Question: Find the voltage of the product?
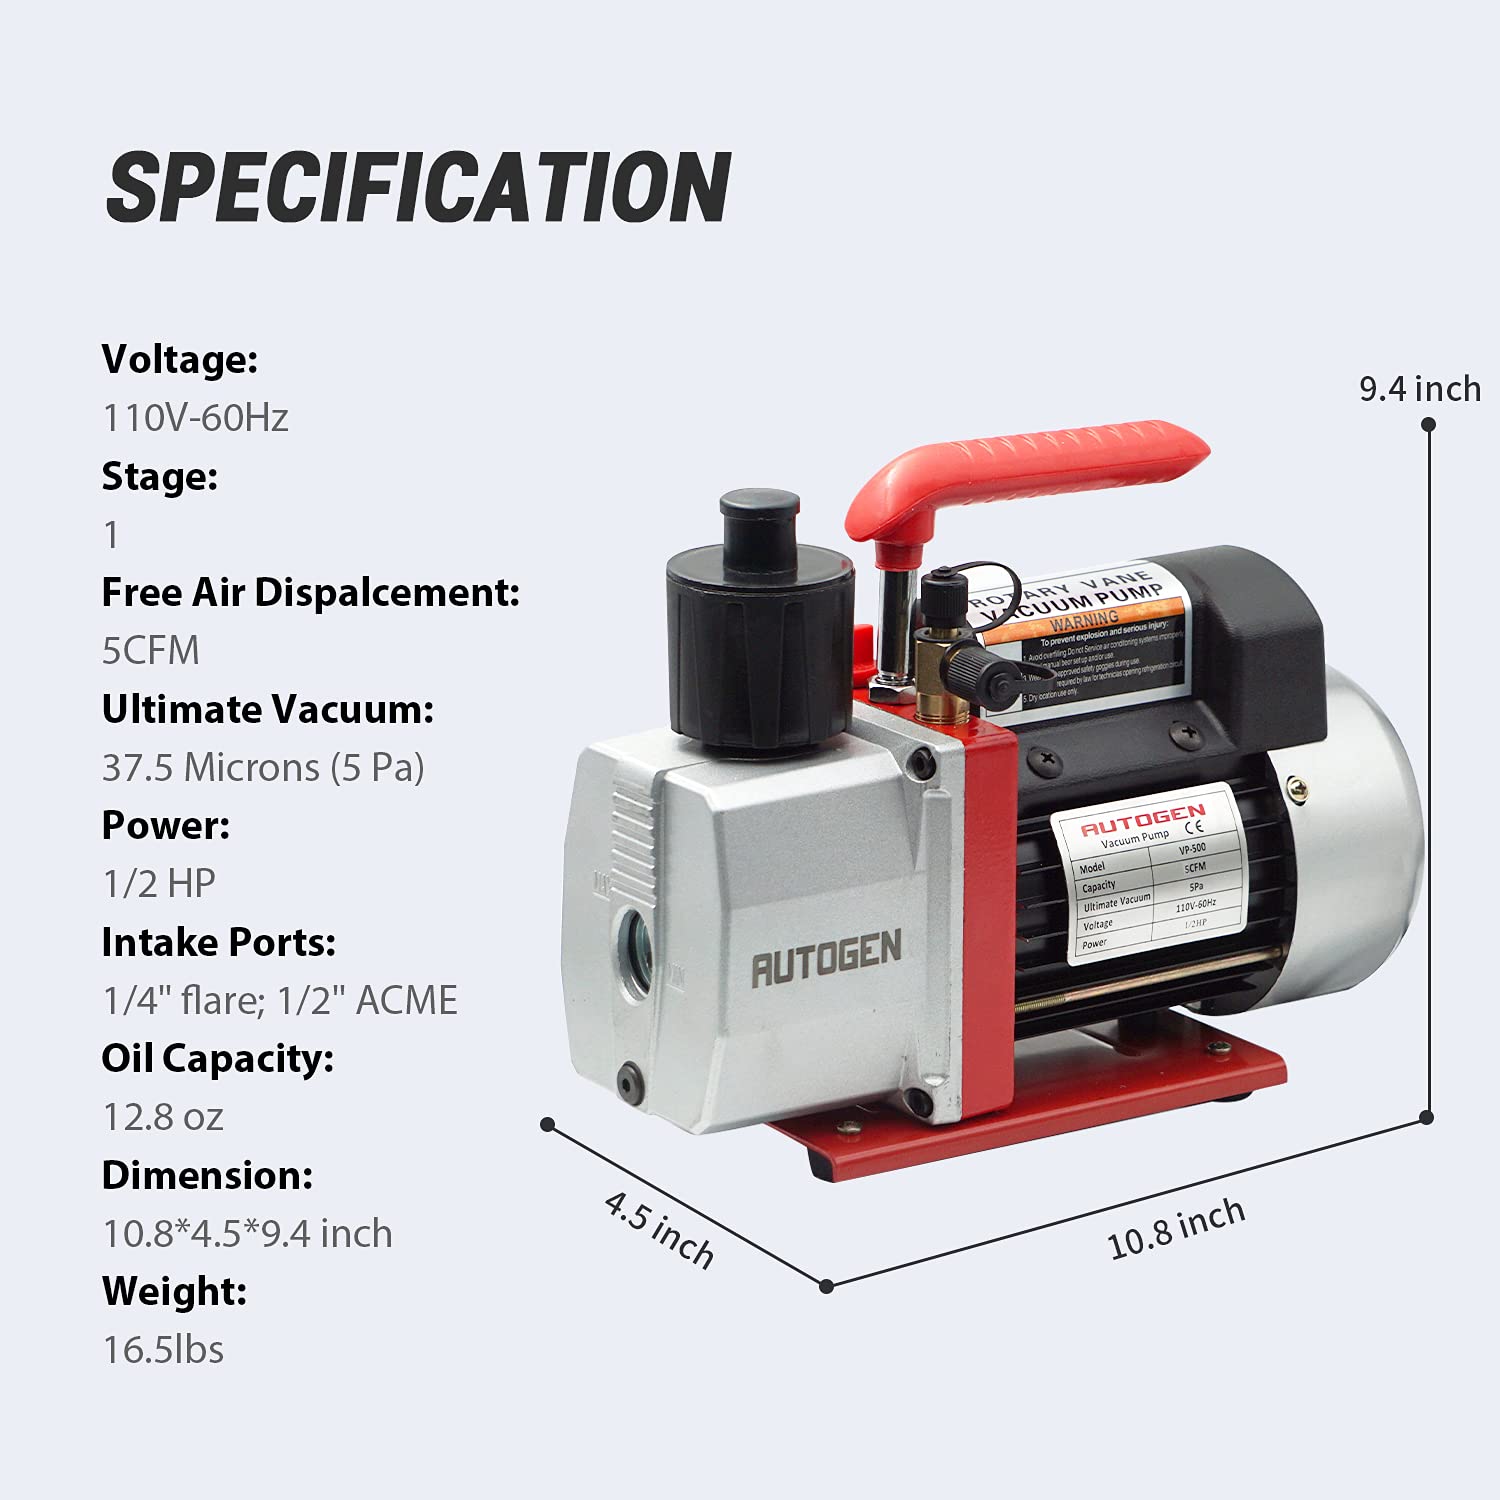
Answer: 110.0 volt